Alam al-Din al-Hanafi

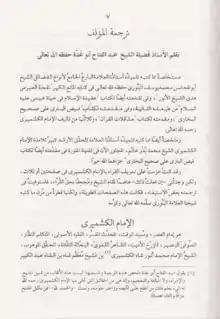
1424 biographical sketch of Al-Hanafi in Arabic

Alam al-Din Ibn-Abidin al-Hanafi (1178 – 1251) was an Egyptian mathematician, astronomer and engineer during the Ayyubid period.